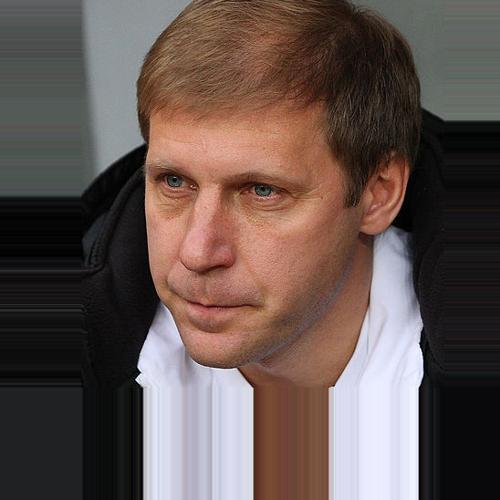
Age: 38